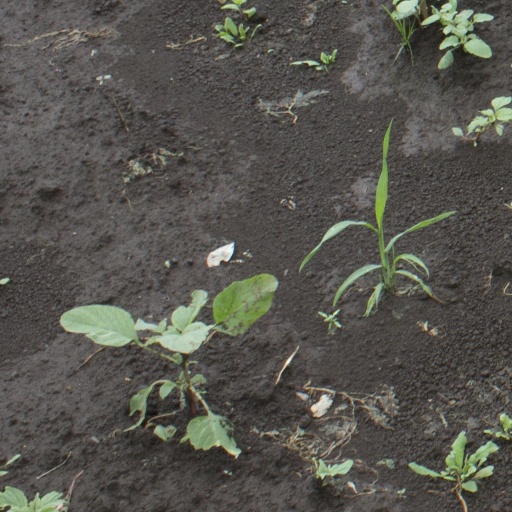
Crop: soybean